Miyauchi Station (Yamagata)

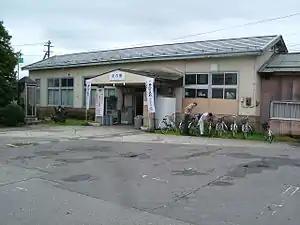
Miyauchi Station

is a railway station in Nan'yō, Yamagata, Japan, operated by the Yamagata Railway.